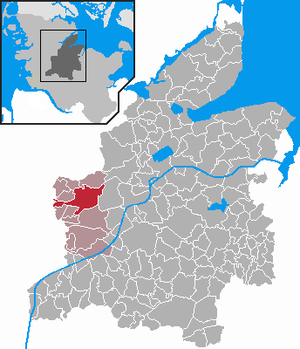
Hohn (kommune)
Kort
Hohn er en kommune og en by i det nordlige Tyskland, beliggende i Amt Hohner Harde i den vestlige del af Kreis Rendsborg-Egernførde. Kreis Rendsborg-Egernførde ligger i den centrale del af delstaten Slesvig-Holsten.